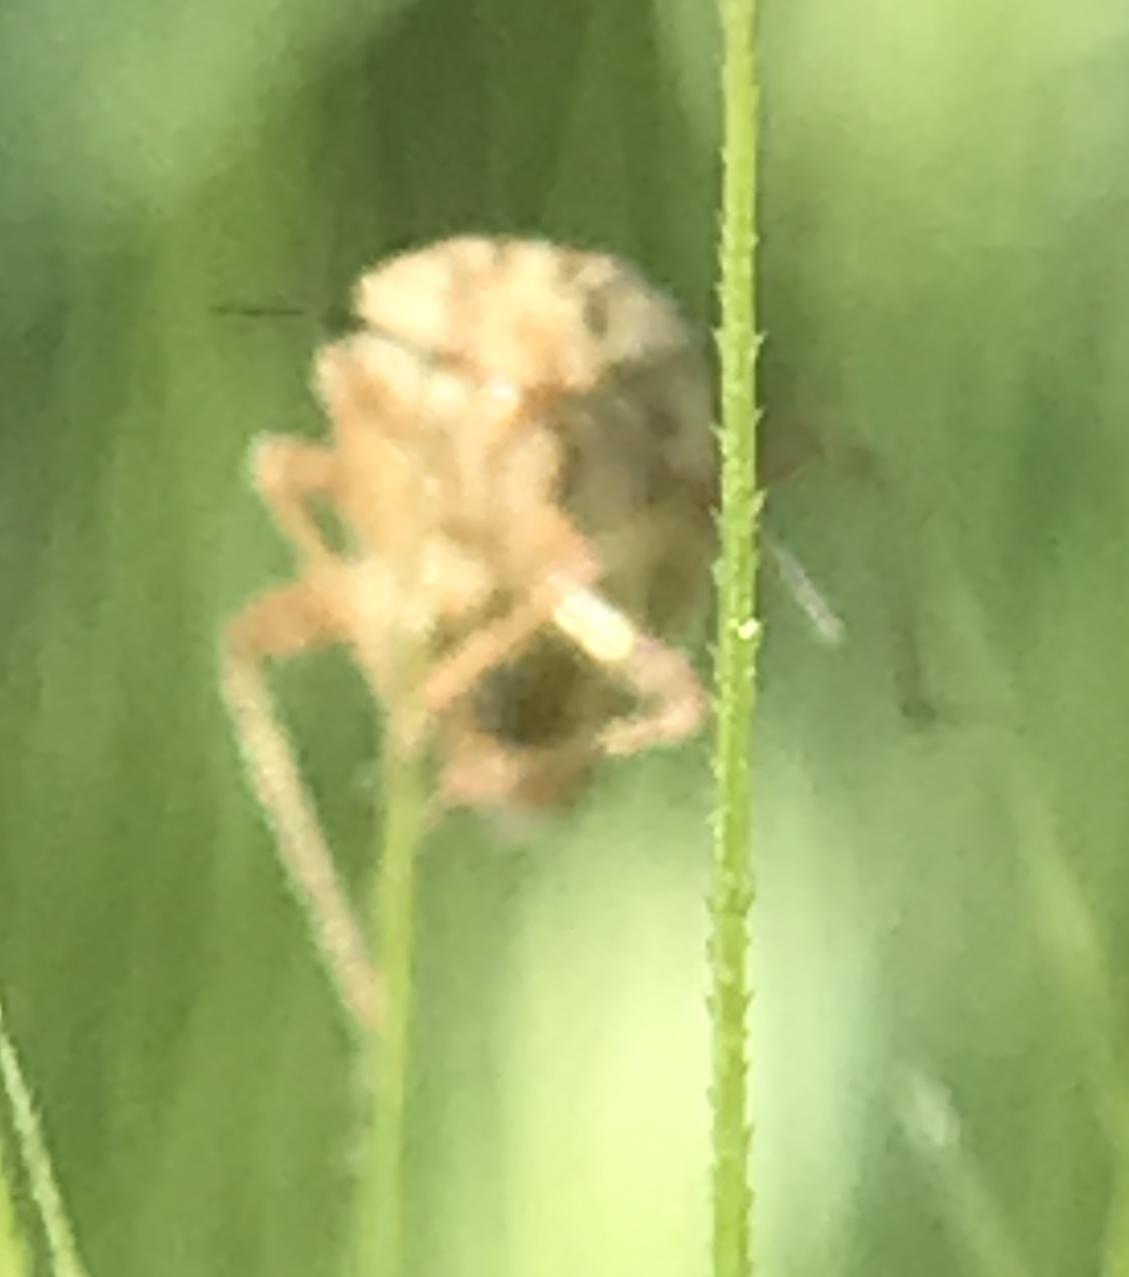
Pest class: lygus_bug